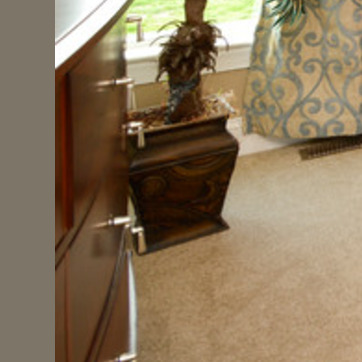
Material: ceramic